James Doohan

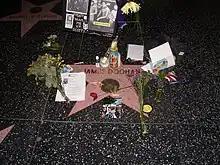
Doohan's star on Hollywood Boulevard after his death

Scotty's exploits as the "Enterprise"s redoubtable chief engineer inspired many students to pursue careers in engineering. Because of this, the Milwaukee School of Engineering presented Doohan with an honorary degree in engineering. Doohan received a star on the Hollywood Walk of Fame on August 31, 2004. Despite his ill health, he was present at the ceremony, which was his final public appearance.